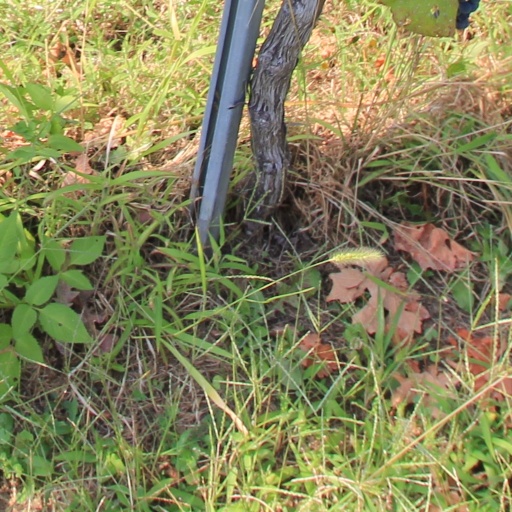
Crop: grape